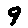
Label: 9